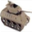
Label: tank